Penstemon grandiflorus

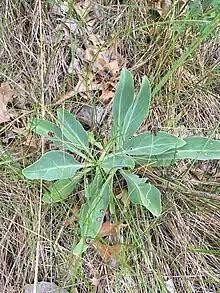
"Penstemon grandiflorus" basal leaves

"Penstemon grandiflorus" is a large herbaceous plant with flowering stems that can reach as much as 120 centimeters in height or be as short as 40 centimeters. More commonly the plants will be 50–90 centimeters in height at full size. The whole of the stem and leaves are smooth and free of hairs (glabrous). The leaves springing directly from the base of the plant (basal) or on the lower part of the flowering stem are very large for a penstemon, 30–160 millimeters long and 6–50 millimeters wide. These lower leaves have a range of shapes from similar to a spoon (spatulate) to more of an egg shape (obovate). The base of the lower leaves tapers and the end has a rounded point that can be either narrow or broad. Moving up the flowering stem there will be four to eight pairs of leaves that attach without a short leaf stem (sessile) with bases that wrap part way around the stem, an appearance usually called clasping. They have the same shape range as the lower leaves from like a spoon to like an egg, but are smaller with a maximum length of 110 millimeters and a more common average of 18–90 millimeters.